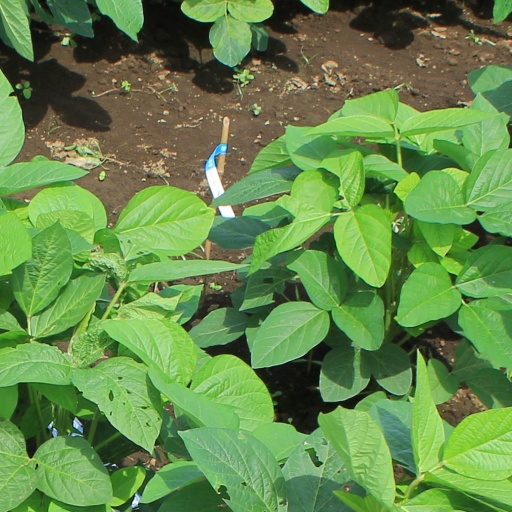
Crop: soybean